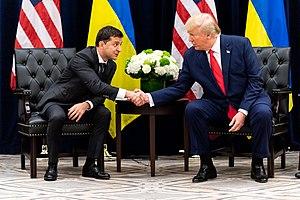
L'affaire Trump-Biden, également dénommée l’affaire Trump-Zelensky ou encore l’affaire ukrainienne, désigne une affaire politico-judiciaire commencée en septembre 2019, après qu’un lanceur d'alerte de la communauté du renseignement des États-Unis a révélé le contenu d'une conversation téléphonique au cours de laquelle le président américain Donald Trump a demandé au président ukrainien Volodymyr Zelensky de faire déclencher une enquête sur Hunter Biden, fils de Joe Biden, ancien vice-président et candidat à la primaire démocrate en vue de l’élection présidentielle américaine de 2020.
Volodymyr Oleksandrovytch Zelensky, né le 25 janvier 1978, est un humoriste, producteur, acteur, scénariste, réalisateur et homme d'État ukrainien, président d'Ukraine depuis le 20 mai 2019.